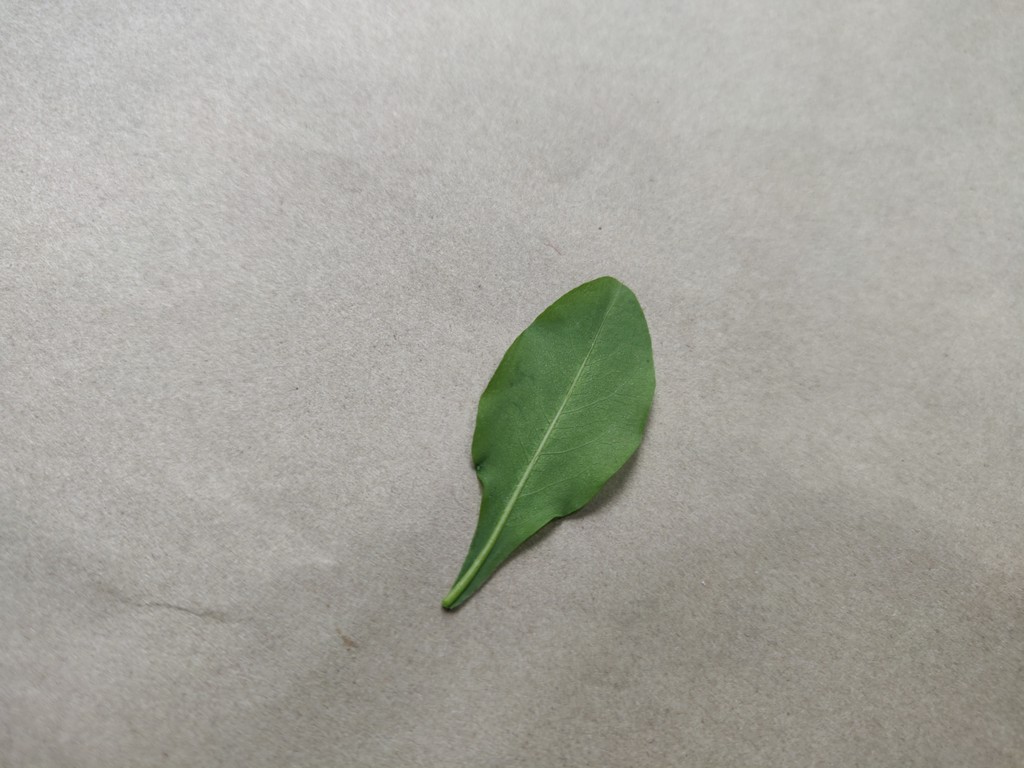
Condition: Healthy
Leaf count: single
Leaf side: back